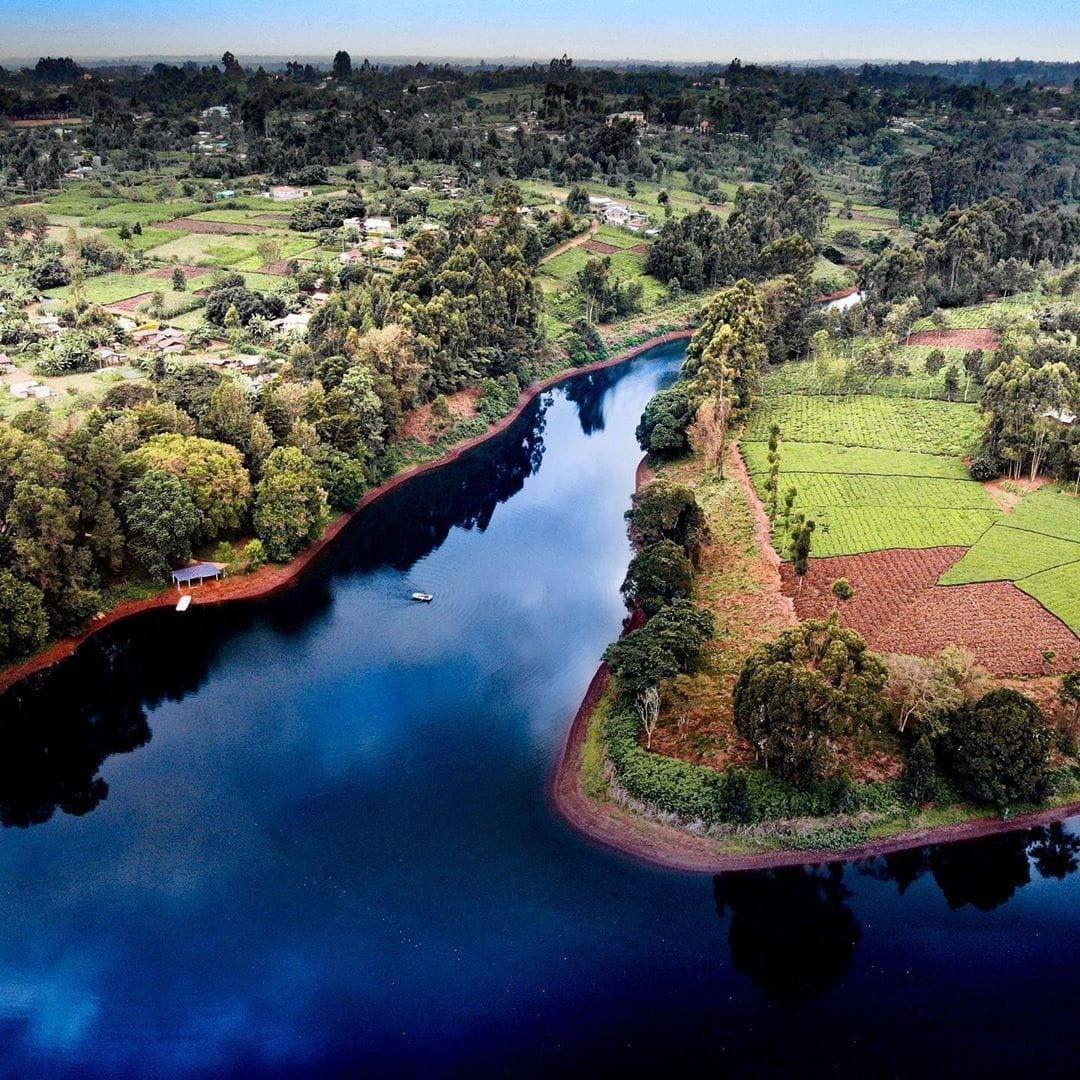
Eneo kubwa la wazi lililozungukwa na kipande cha uoto wa asili unaojumuisha miti mirefu vichaka pamoja na nyasi fupi, na chanzo kikubwa cha maji mithili ya mto upitao katika eneo hilo, likionesha kuwa ni eneo ya kuakisi mandhari ya misitu.